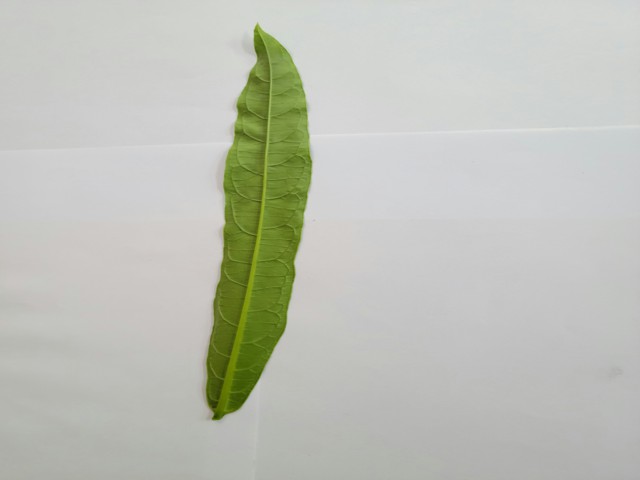
Plant: bamonhati